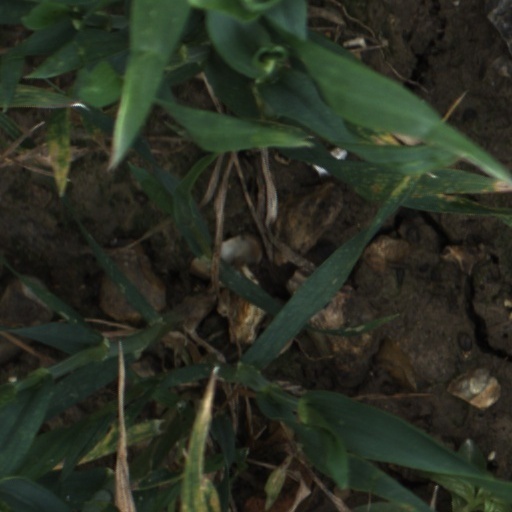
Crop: wheat